Sevastopol

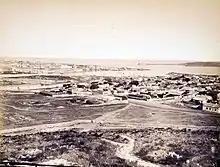
Sevastopol in 1889, <a href="https%3A//www.nga.gov/research/library/imagecollections/features/watsons_russia.html">Department of Image Collections

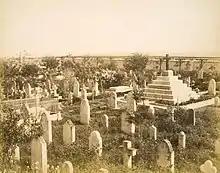
British Memorial Complex, Sevastopol, <a href="https%3A//www.nga.gov/research/library/imagecollections/features/watsons_russia.html">Department of Image Collections

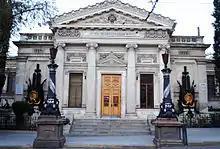
The Black Sea Fleet Museum

Sevastopol was founded in June 1783 as a base for a naval squadron under the name Akhtiar ("White Cliff"), by Rear Admiral Thomas MacKenzie ("Foma Fomich Makenzi"), a native Scot in Russian service; soon after, the Russian Empire annexed the Crimean Khanate. Five years earlier, Alexander Suvorov had ordered that earthworks be erected along the harbour and Russian troops be placed there. The Crimean Tatar version of this name is now written "Aqyar".